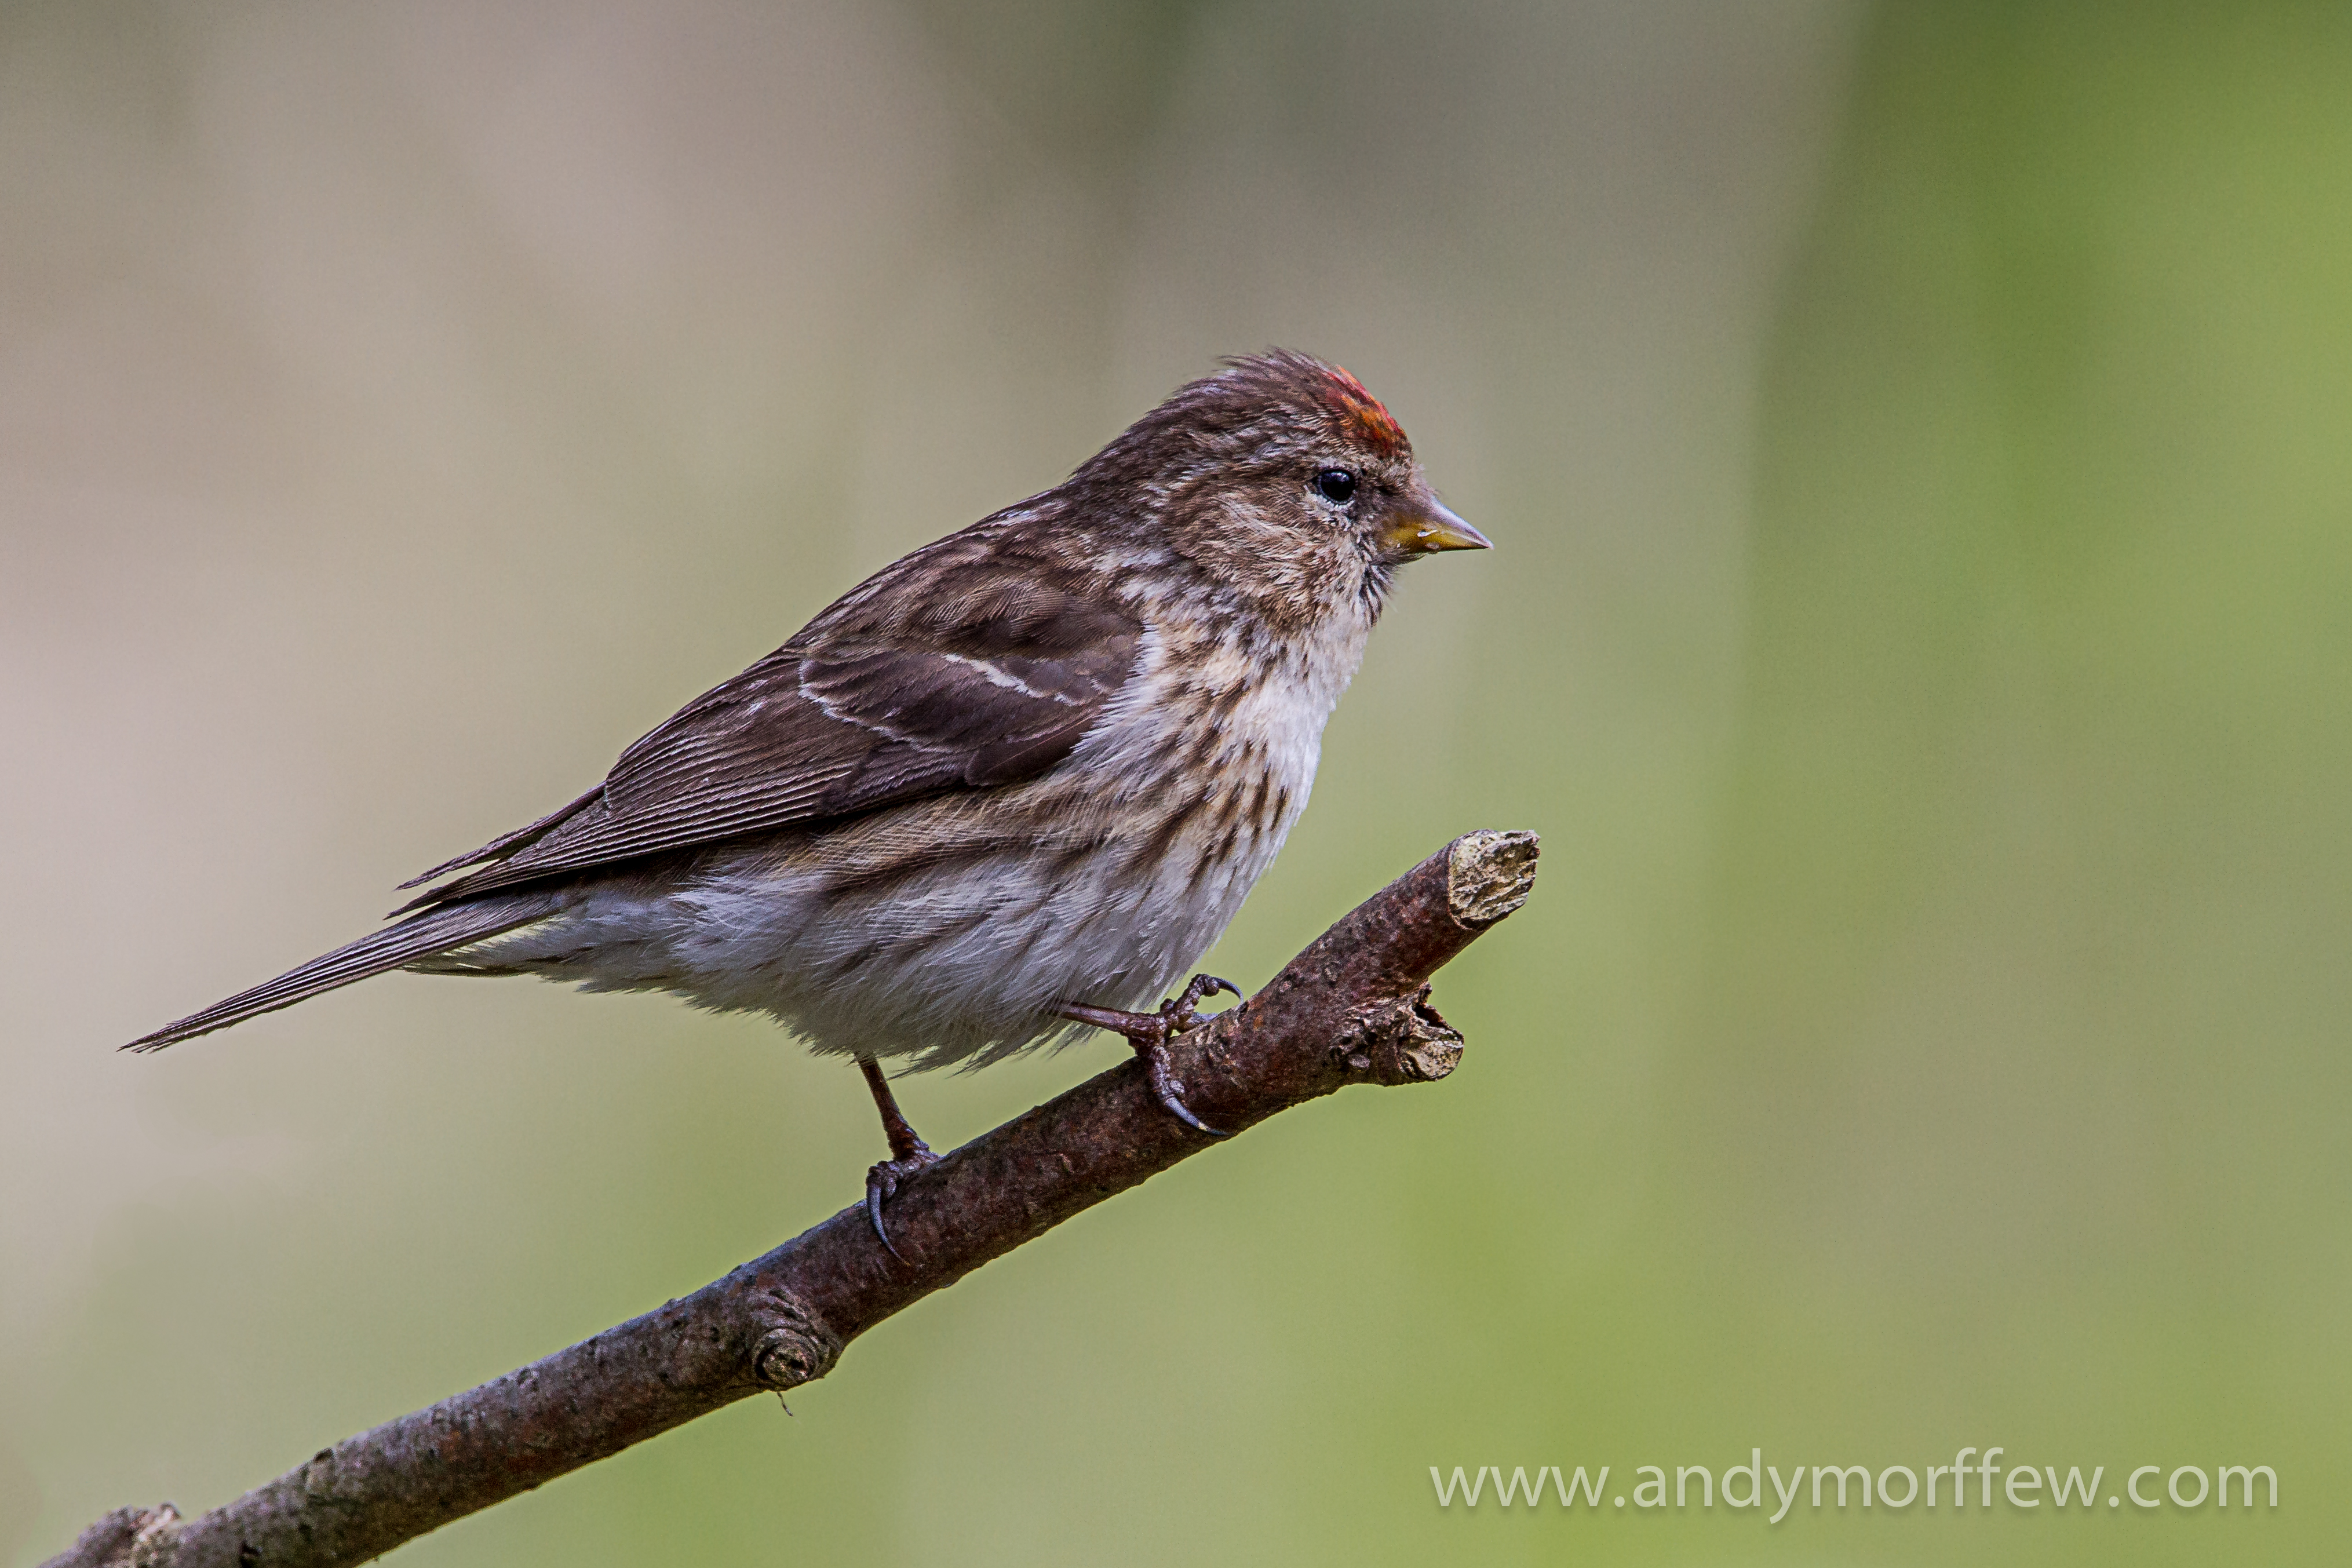
branch, bird, wing, wildlife, beak, fauna, vertebrate, sparrow, finch, blackbird, andymorffew, morffew, hampshire, blashfordlakes, brambling, redpoll, house sparrow, old world flycatcher, perching bird, emberizidae, nightingale, house finch, ortolan bunting